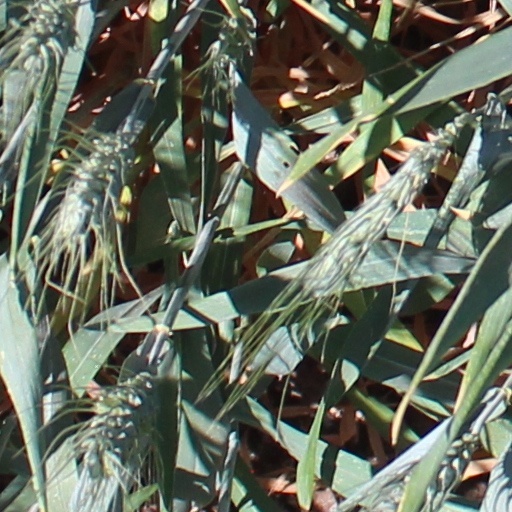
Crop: wheat